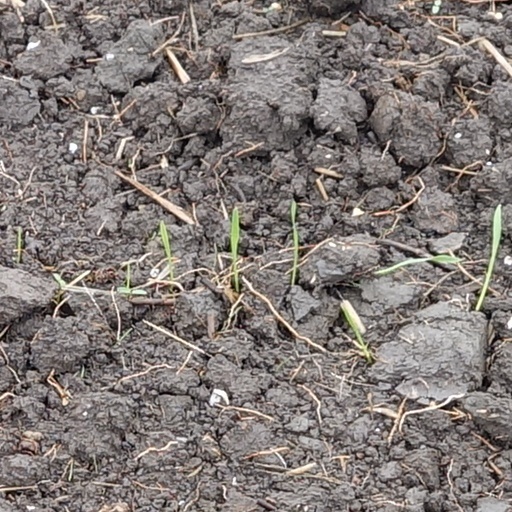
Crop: wheat